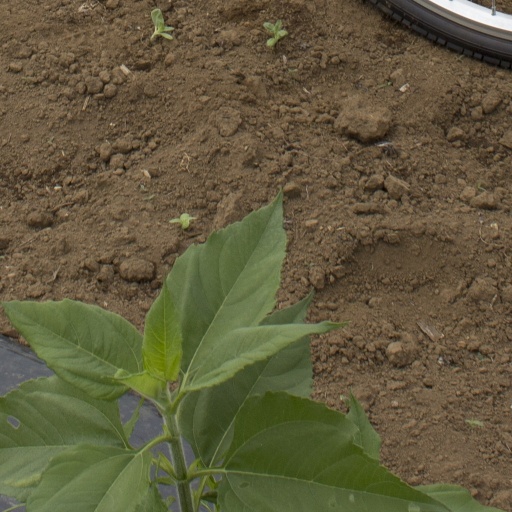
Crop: Jerusalem artichoke